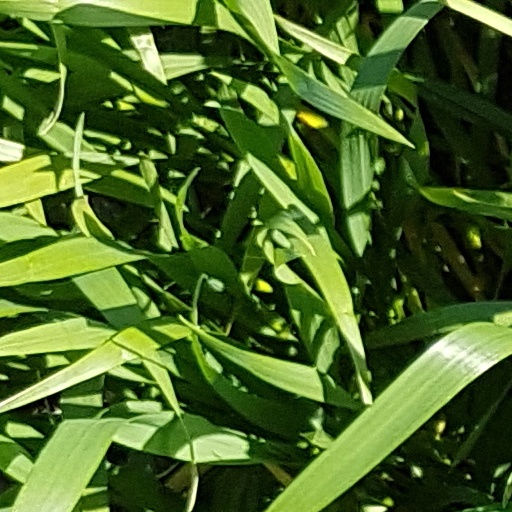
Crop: wheat